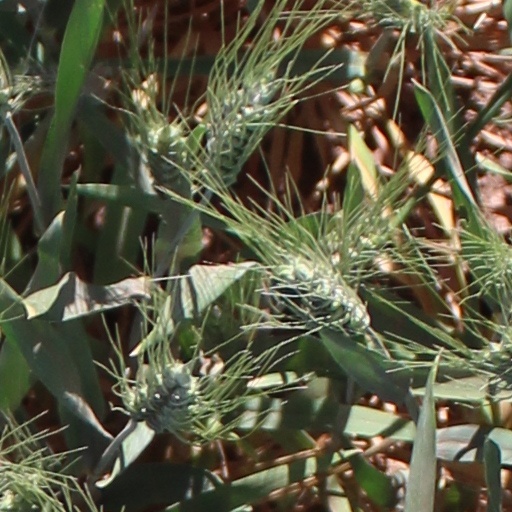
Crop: wheat